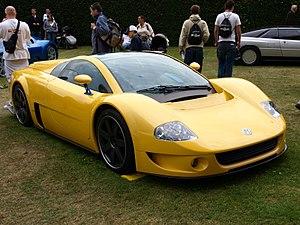
La Volkswagen W12 Coupé - également connue sous le nom de Volkswagen Nardò était un prototype de voiture de sport créé par la marque allemande Volkswagen en 1997.